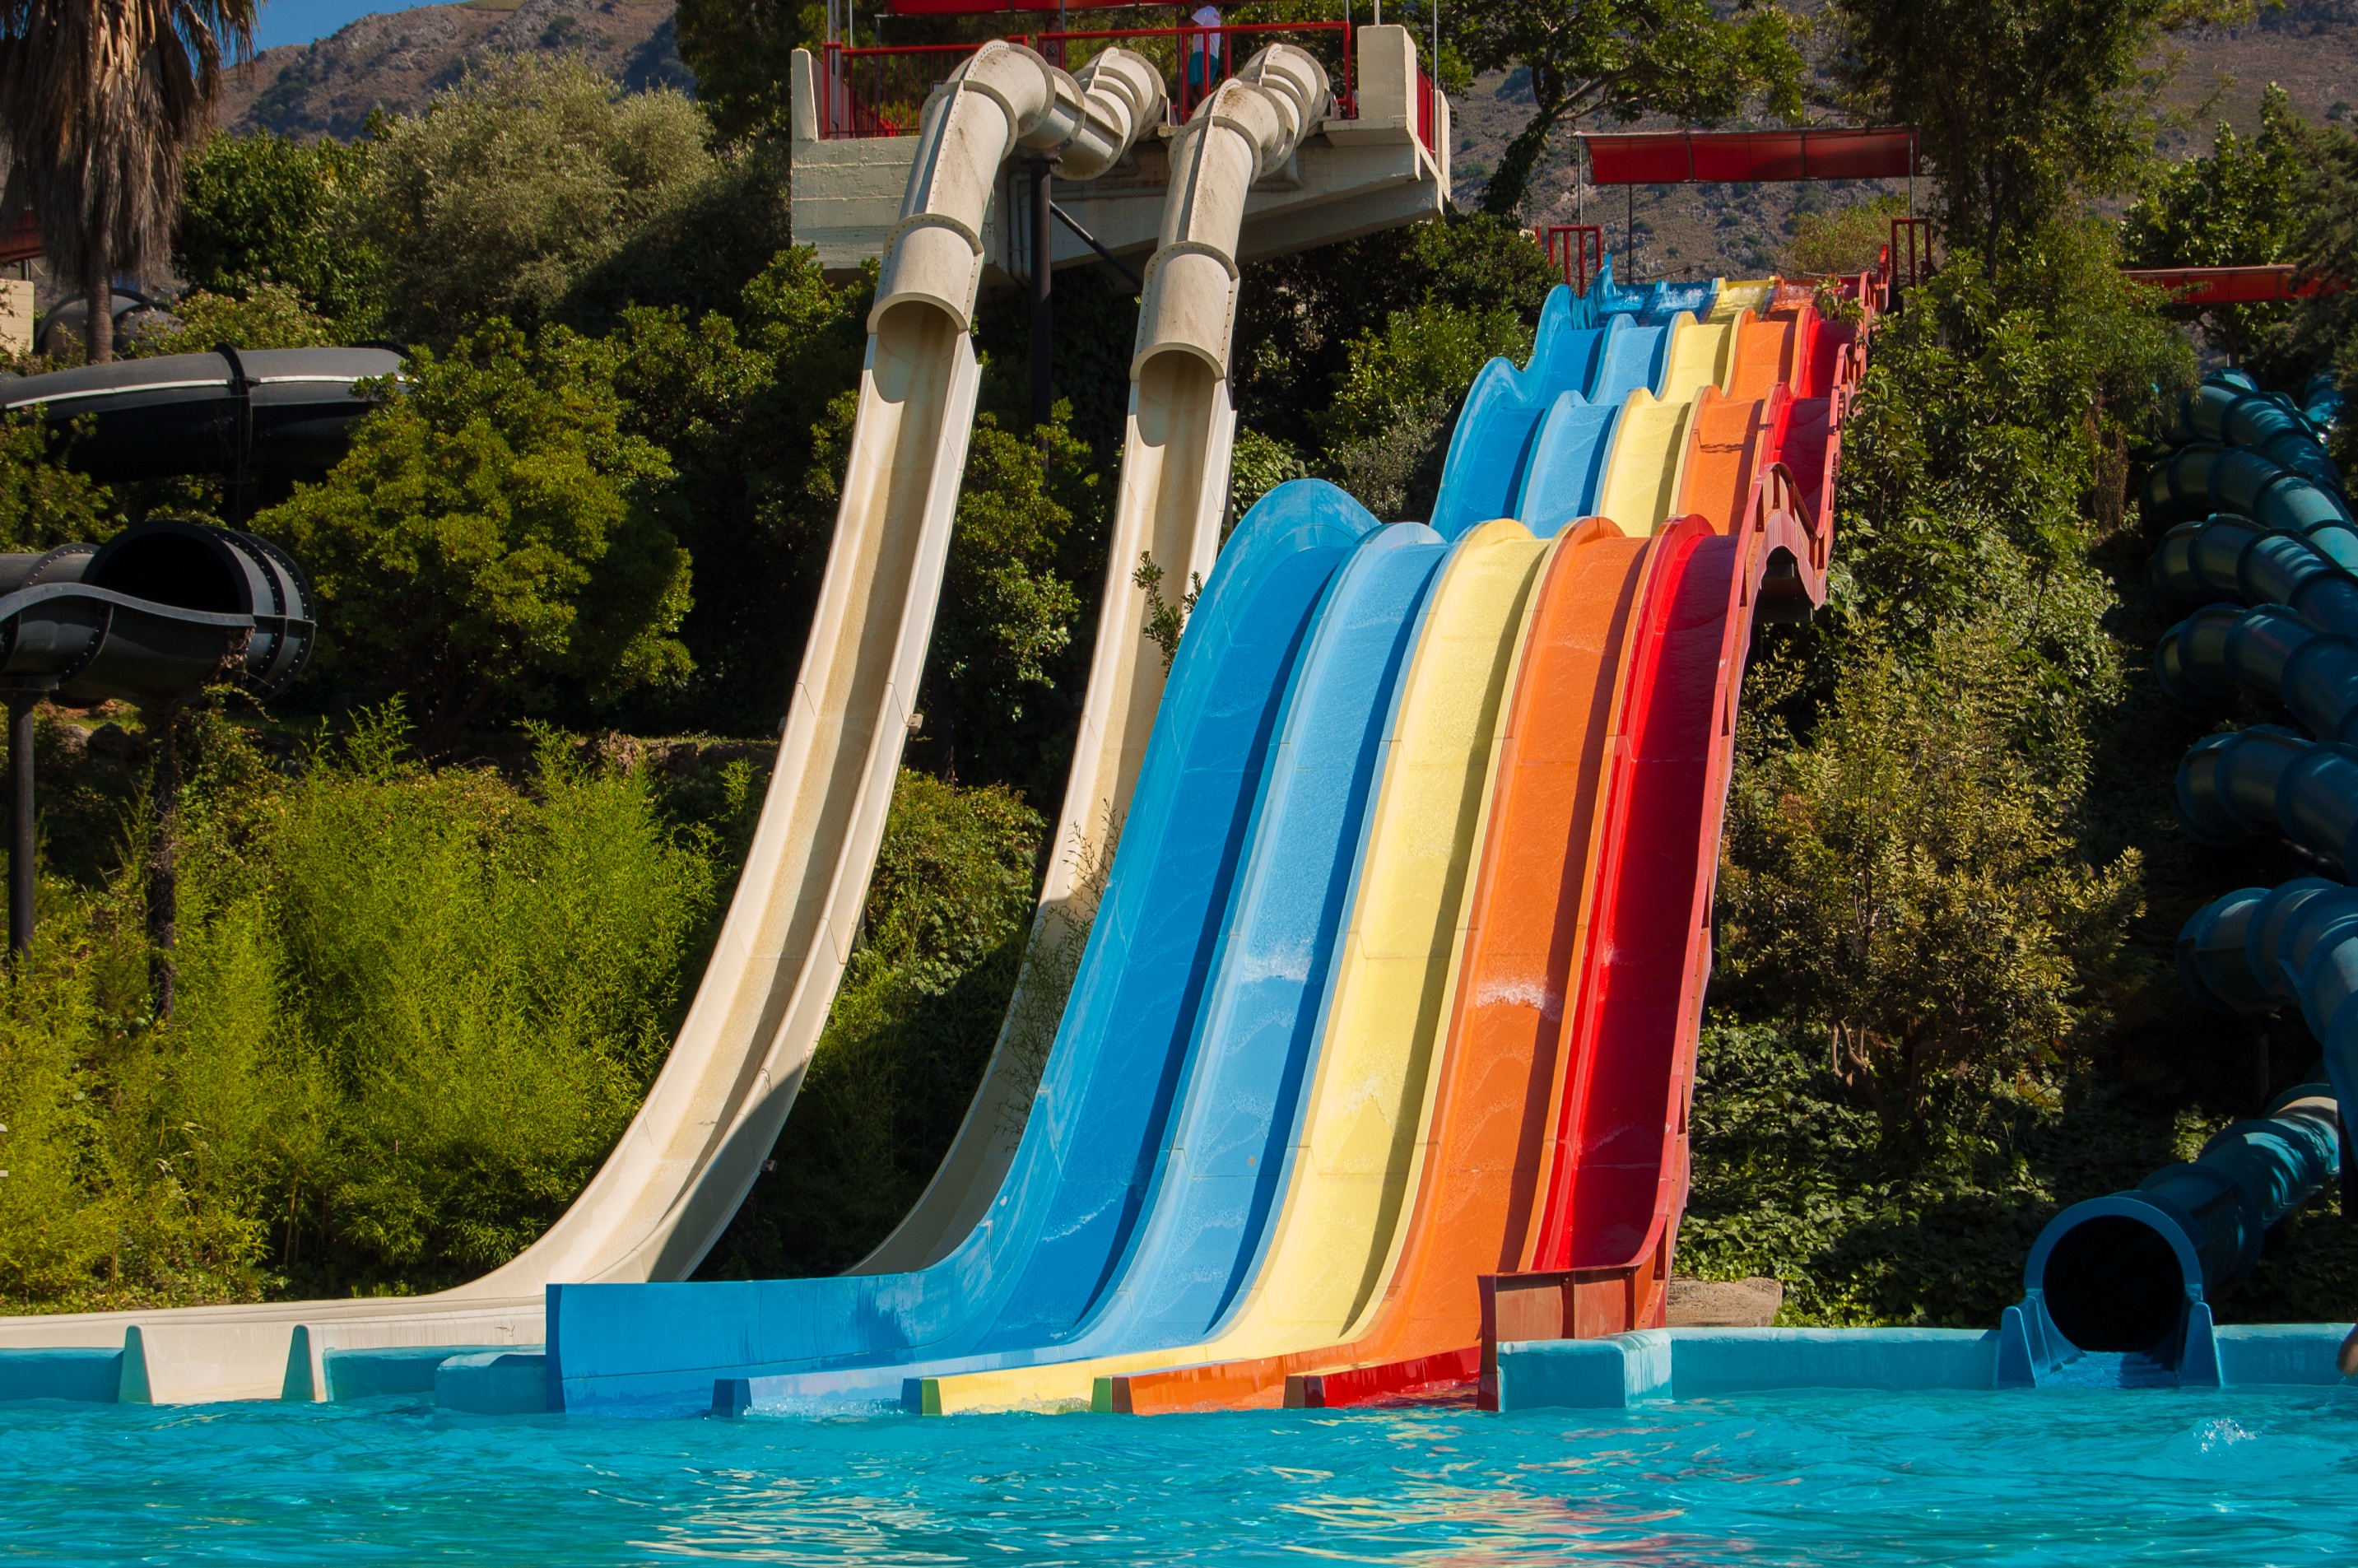
water, play, summer, recreation, amusement park, swimming pool, park, weather, leisure, colors, holidays, greece, water park, slide, the sun, crete, inflatable, outdoor recreation, nonbuilding structure, playground slide